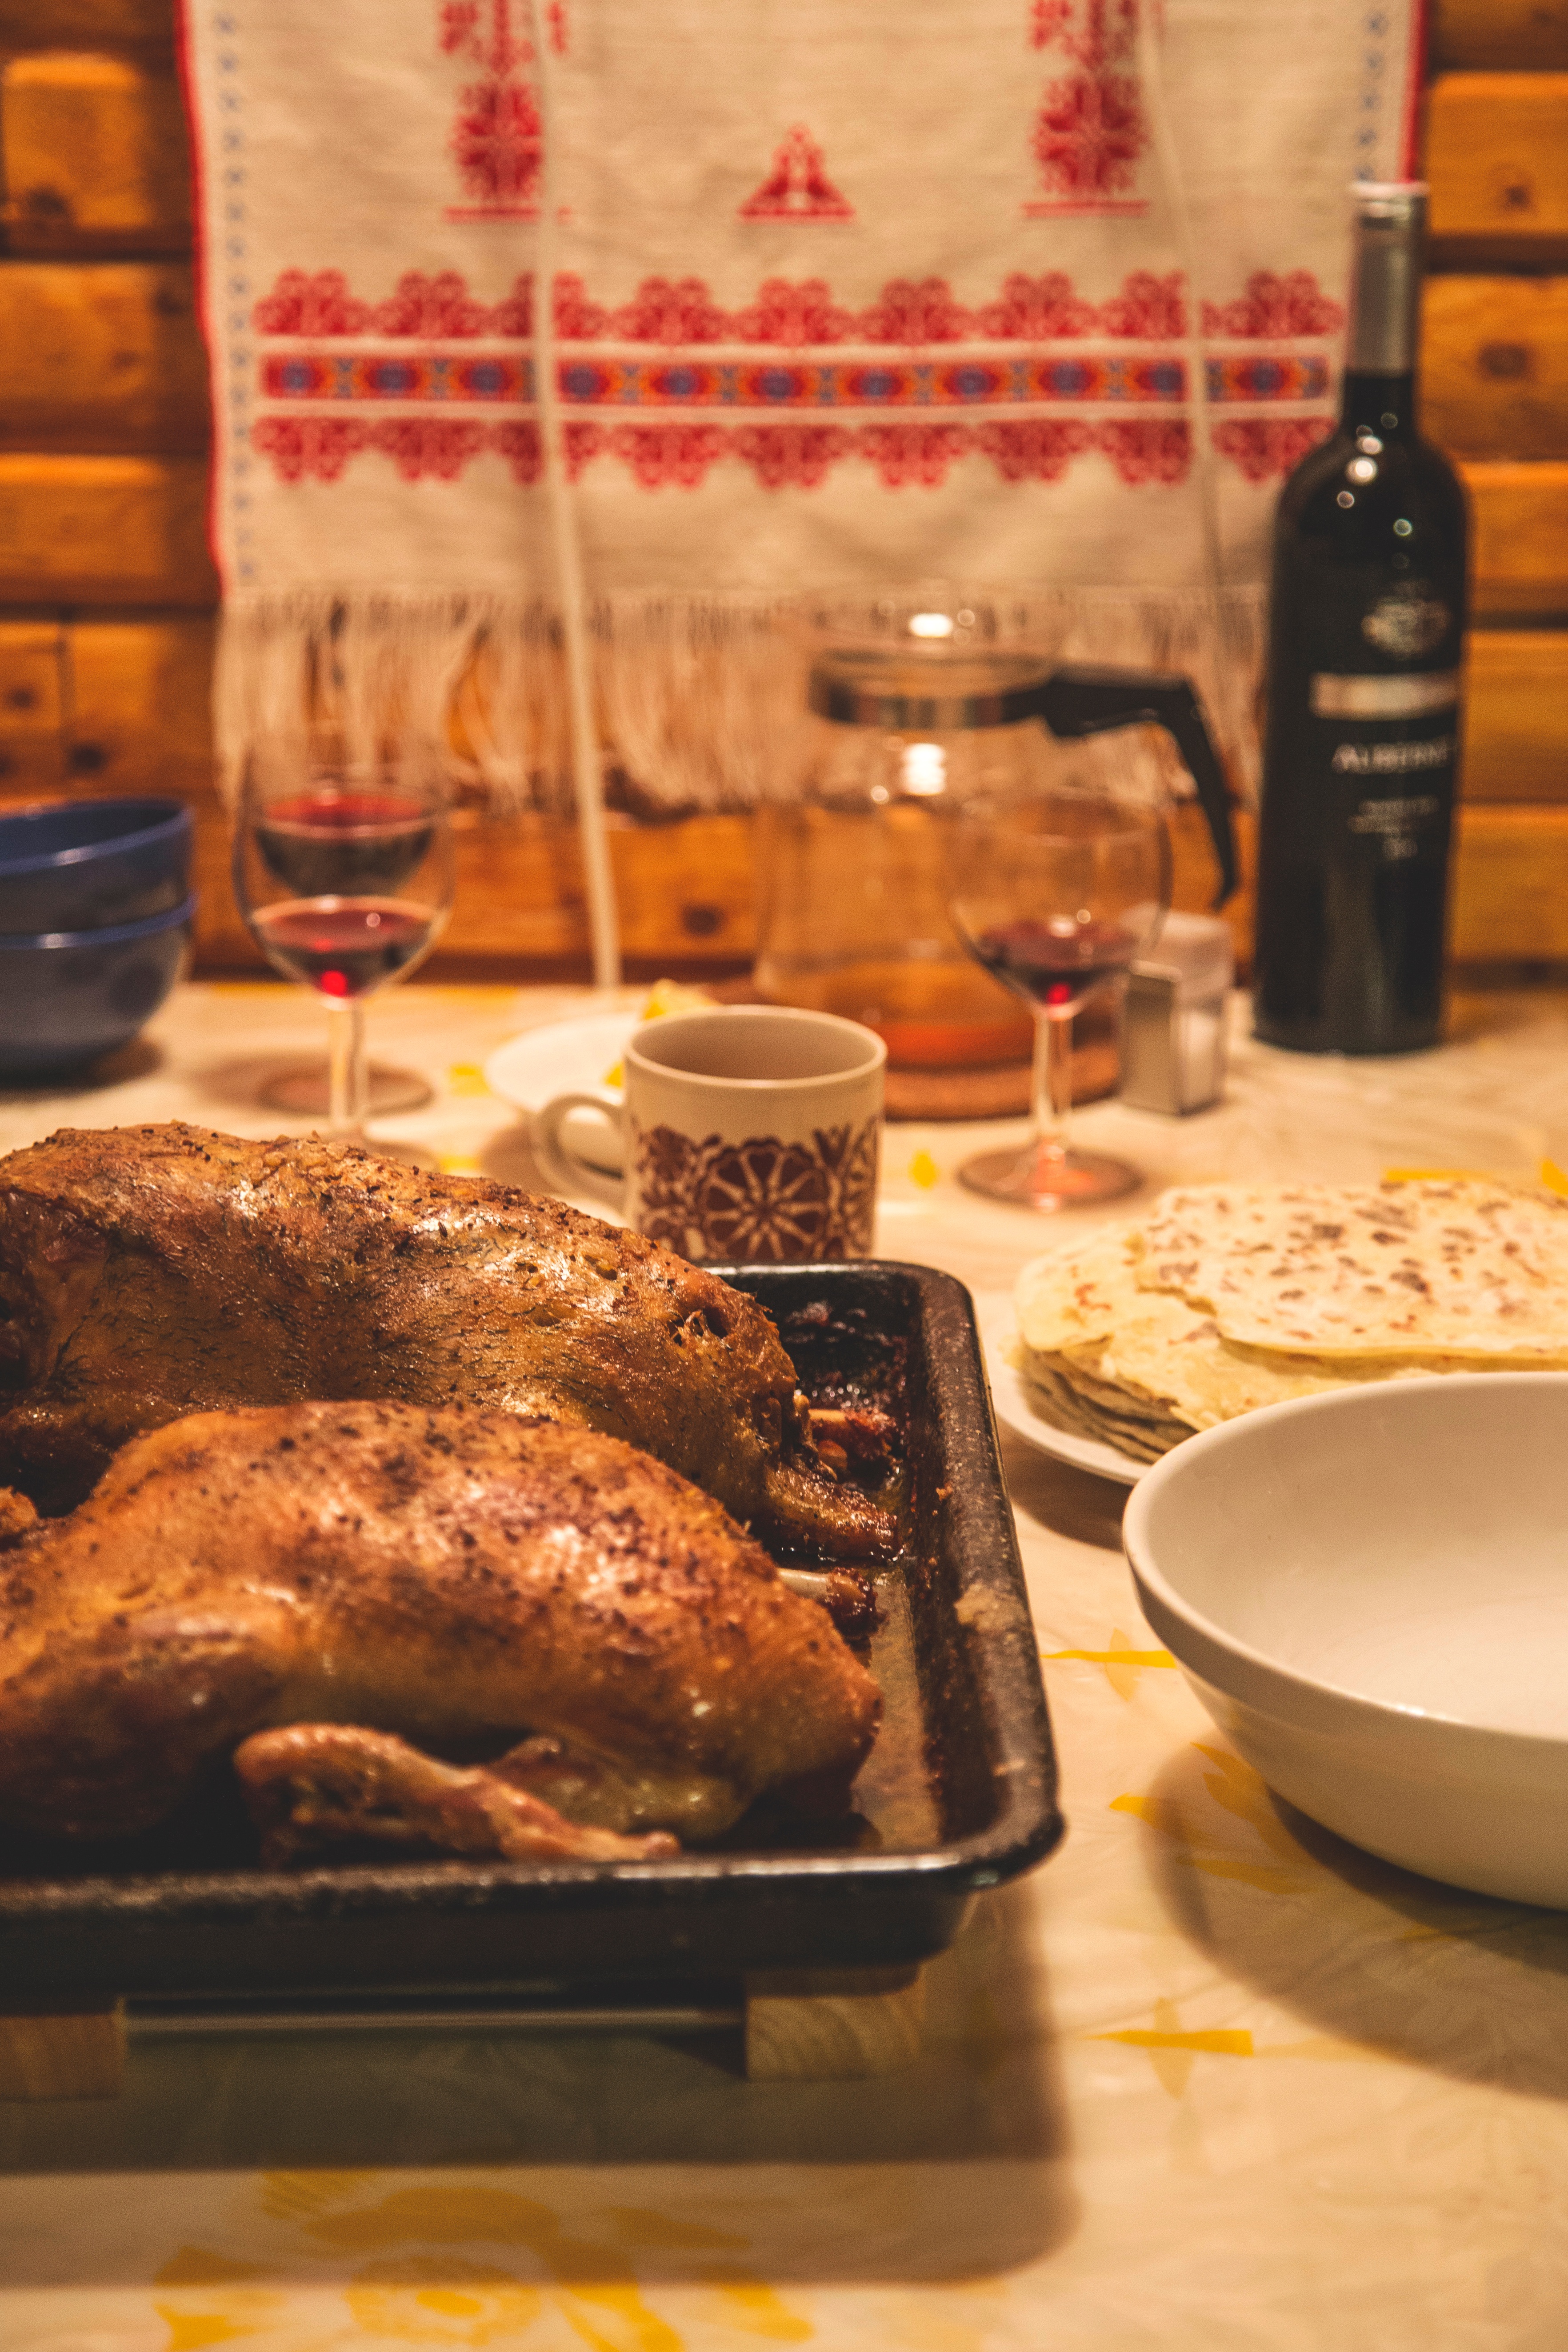
restaurant, dish, meal, food, breakfast, baking, dinner, brunch, sense